Shogi

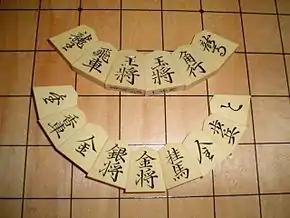
Closeup of shogi pieces. "Top:" +R, R, K (reigning), K (challenging), B, +B. "Bottom:" +L, L, +S, S, G, N, +N, P, +P

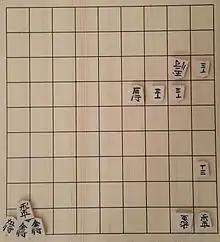
Another popular style of shogi pieces different from the usual Japanese characters. Shows a 7-move tsumeshogi problem. White has pawns on 13, 24, 34; king on 23; and a promoted rook on 29. Black has a bishop on 44, a pawn on 17, a lance on 19, and a rook, two golds, and a silver in hand.

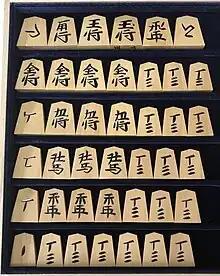
Pieces in the most simplified typeface

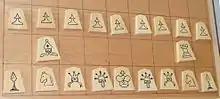
An example set of "international" pieces. In this set, those pieces that do not have their equivalents in chess have symbols that iconically show their movement (e.g. the silver general's crown and ribbons point towards its possible directions of movement).

English speakers sometimes refer to promoted bishops as "horses" and promoted rooks as "dragons", after their Japanese names, and generally use the Japanese term "tokin" for promoted pawns. Silver generals and gold generals are commonly referred to simply as "silvers" and "golds", respectively.